Charles Gerard, 1st Earl of Macclesfield

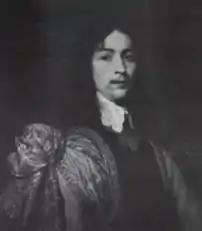
The 1st Earl of Macclesfield. By William Dobson in the Dunedin Public Art Gallery

A letter from one F. Coniers to the King, dated London, 11 January 1655, accuses Gerard of having treated with Thurloe for the poisoning of Oliver Cromwell. This the writer professes to have discovered by glancing over some papers incautiously exposed in Thurloe's chambers. "The story is obviously a mere invention" . In July 1655 Gerard was at Cologne, closely watched by Thurloe's spies. As Hyde wrote to Nicholas from Paris, 24 April 1654, Gerard was never without projects. From Cologne he went to Antwerp "to attempt the new modelling of the plot", returning to Paris in September. There he appears to have resided until May 1656, busily employed in collecting intelligence. In this work he seems to have been much aided by the postal authorities, who, according to one of Thurloe's correspondents, allowed him to intercept whatever letters he pleased. In July he was at Cologne awaiting instructions. In February 1657 he was at the Hague, corresponding under the name of Thomas Enwood with one Dermot, a merchant at the sign of the Drum, Drury Lane. The only fragment of this correspondence which remains is unintelligible, being couched in mercantile phraseology, which gives no clue to its real meaning.